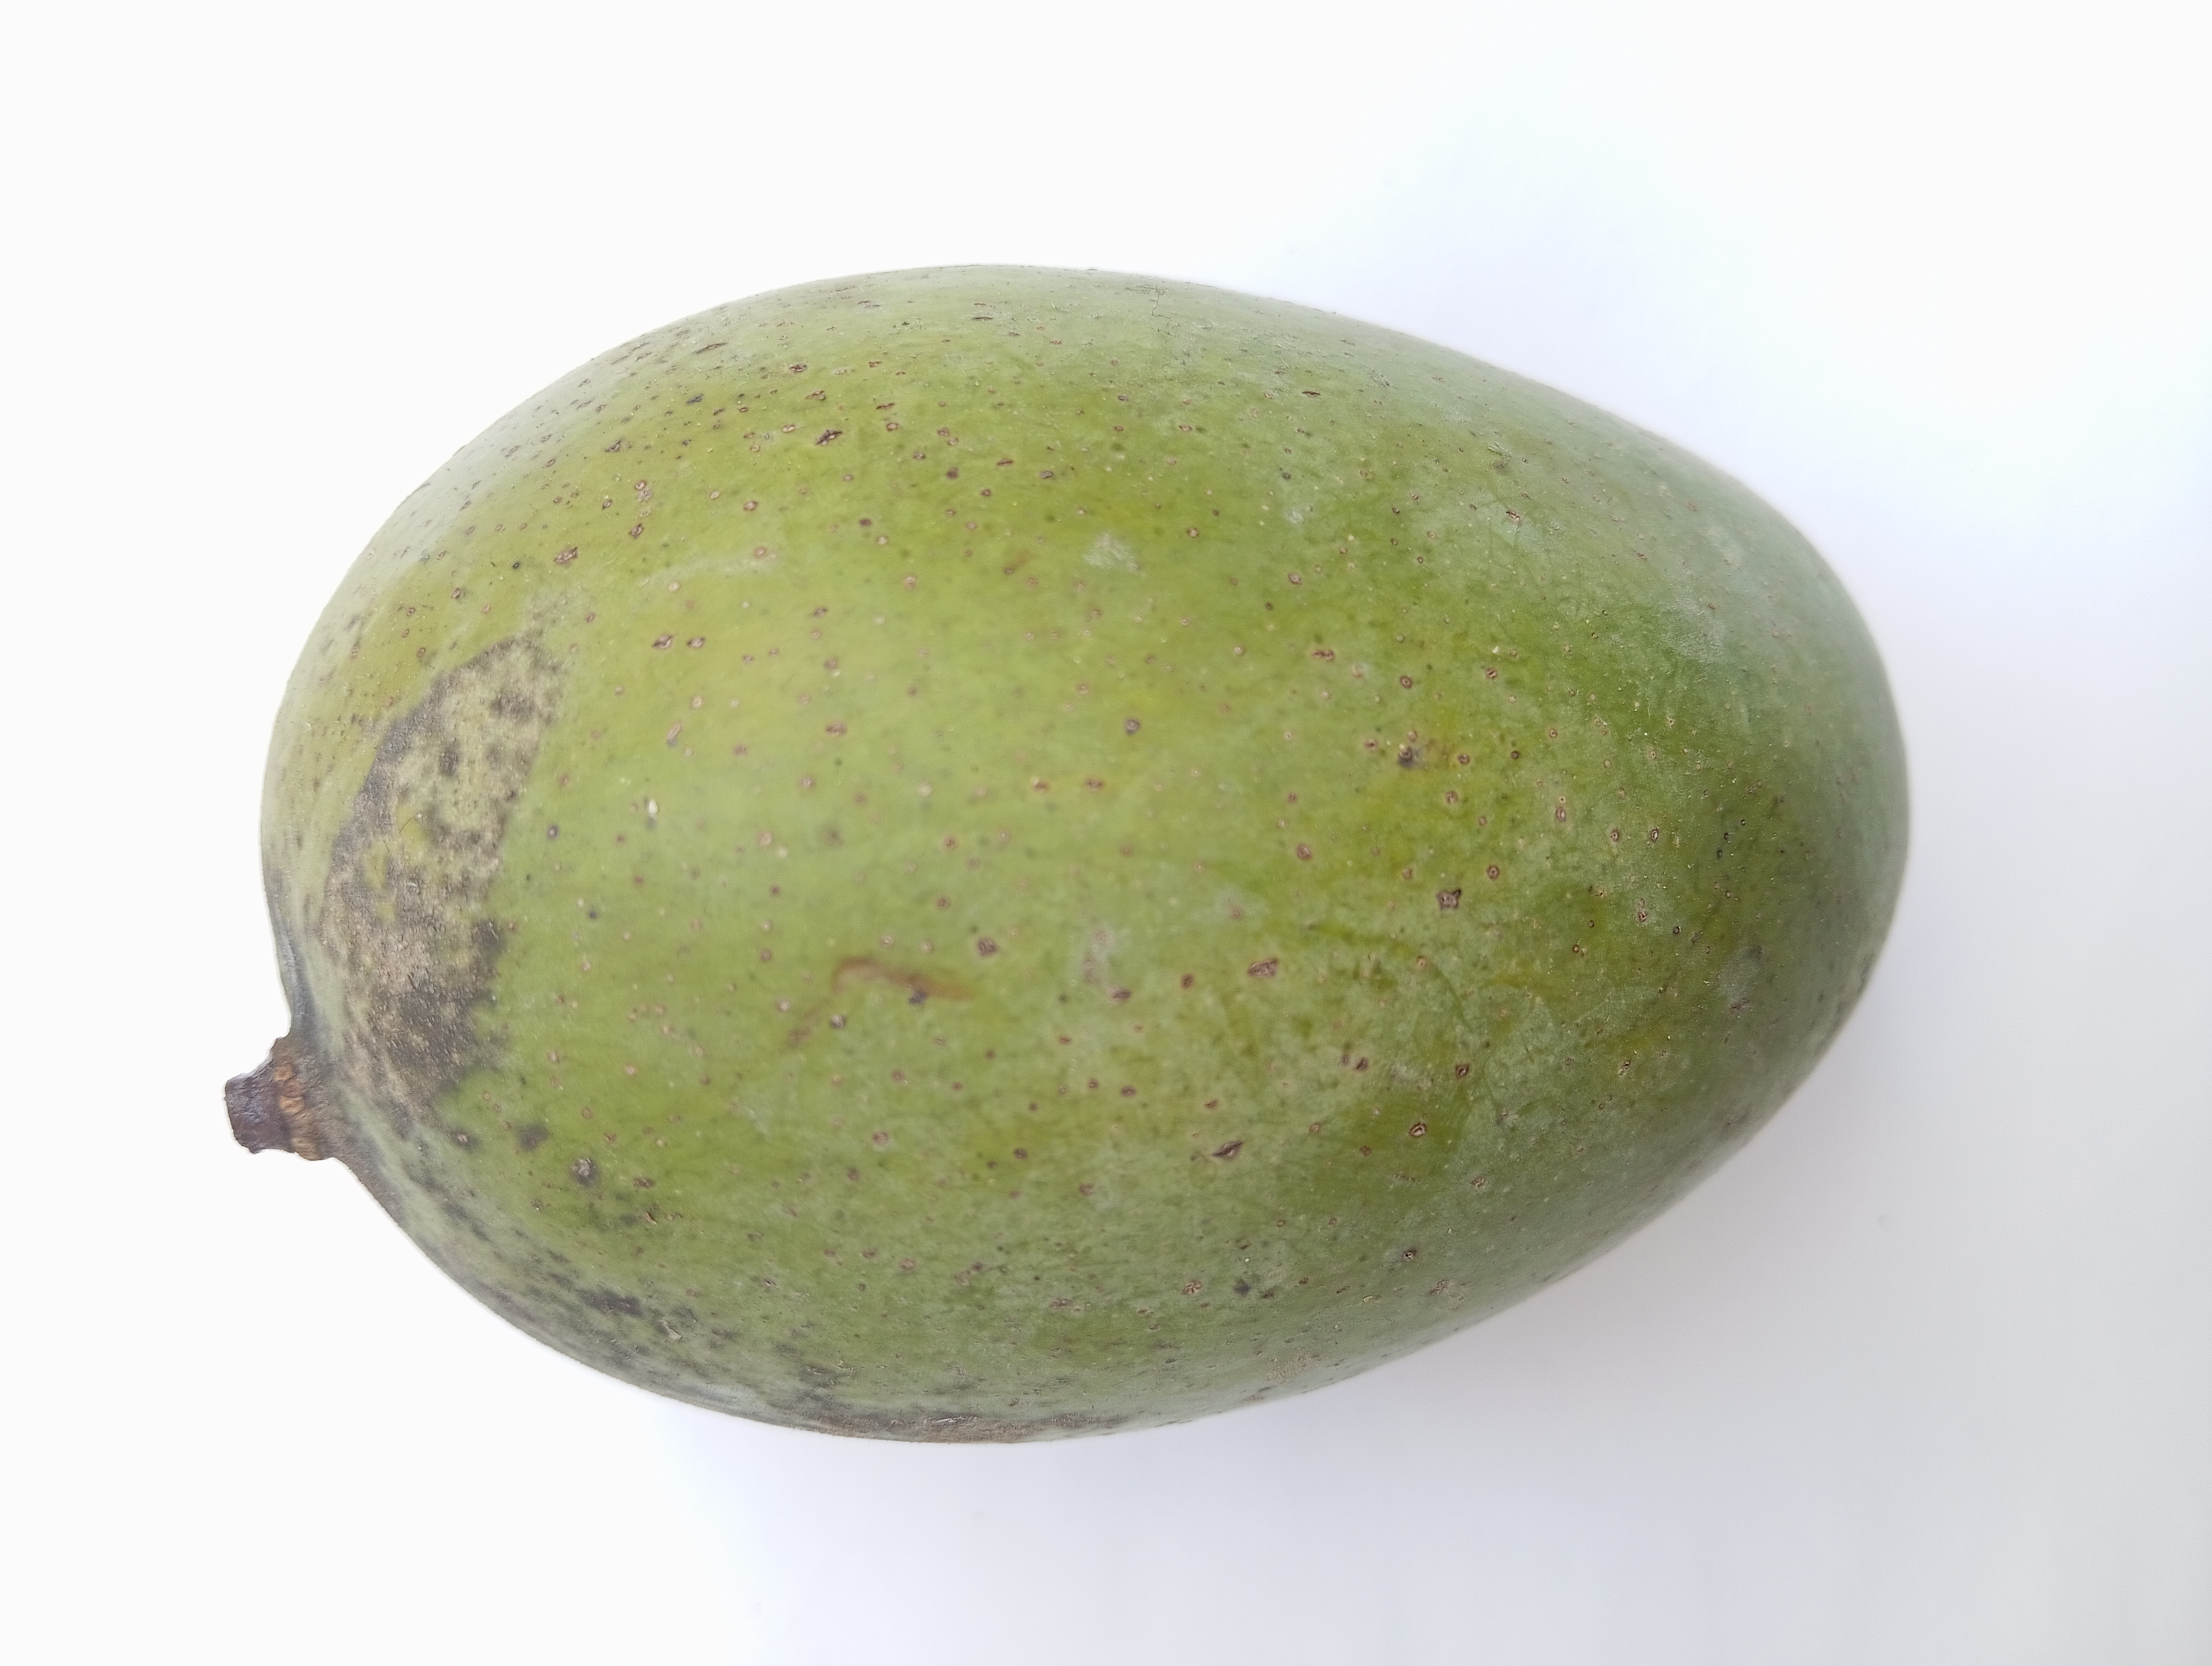
Mango variety: Amrapali